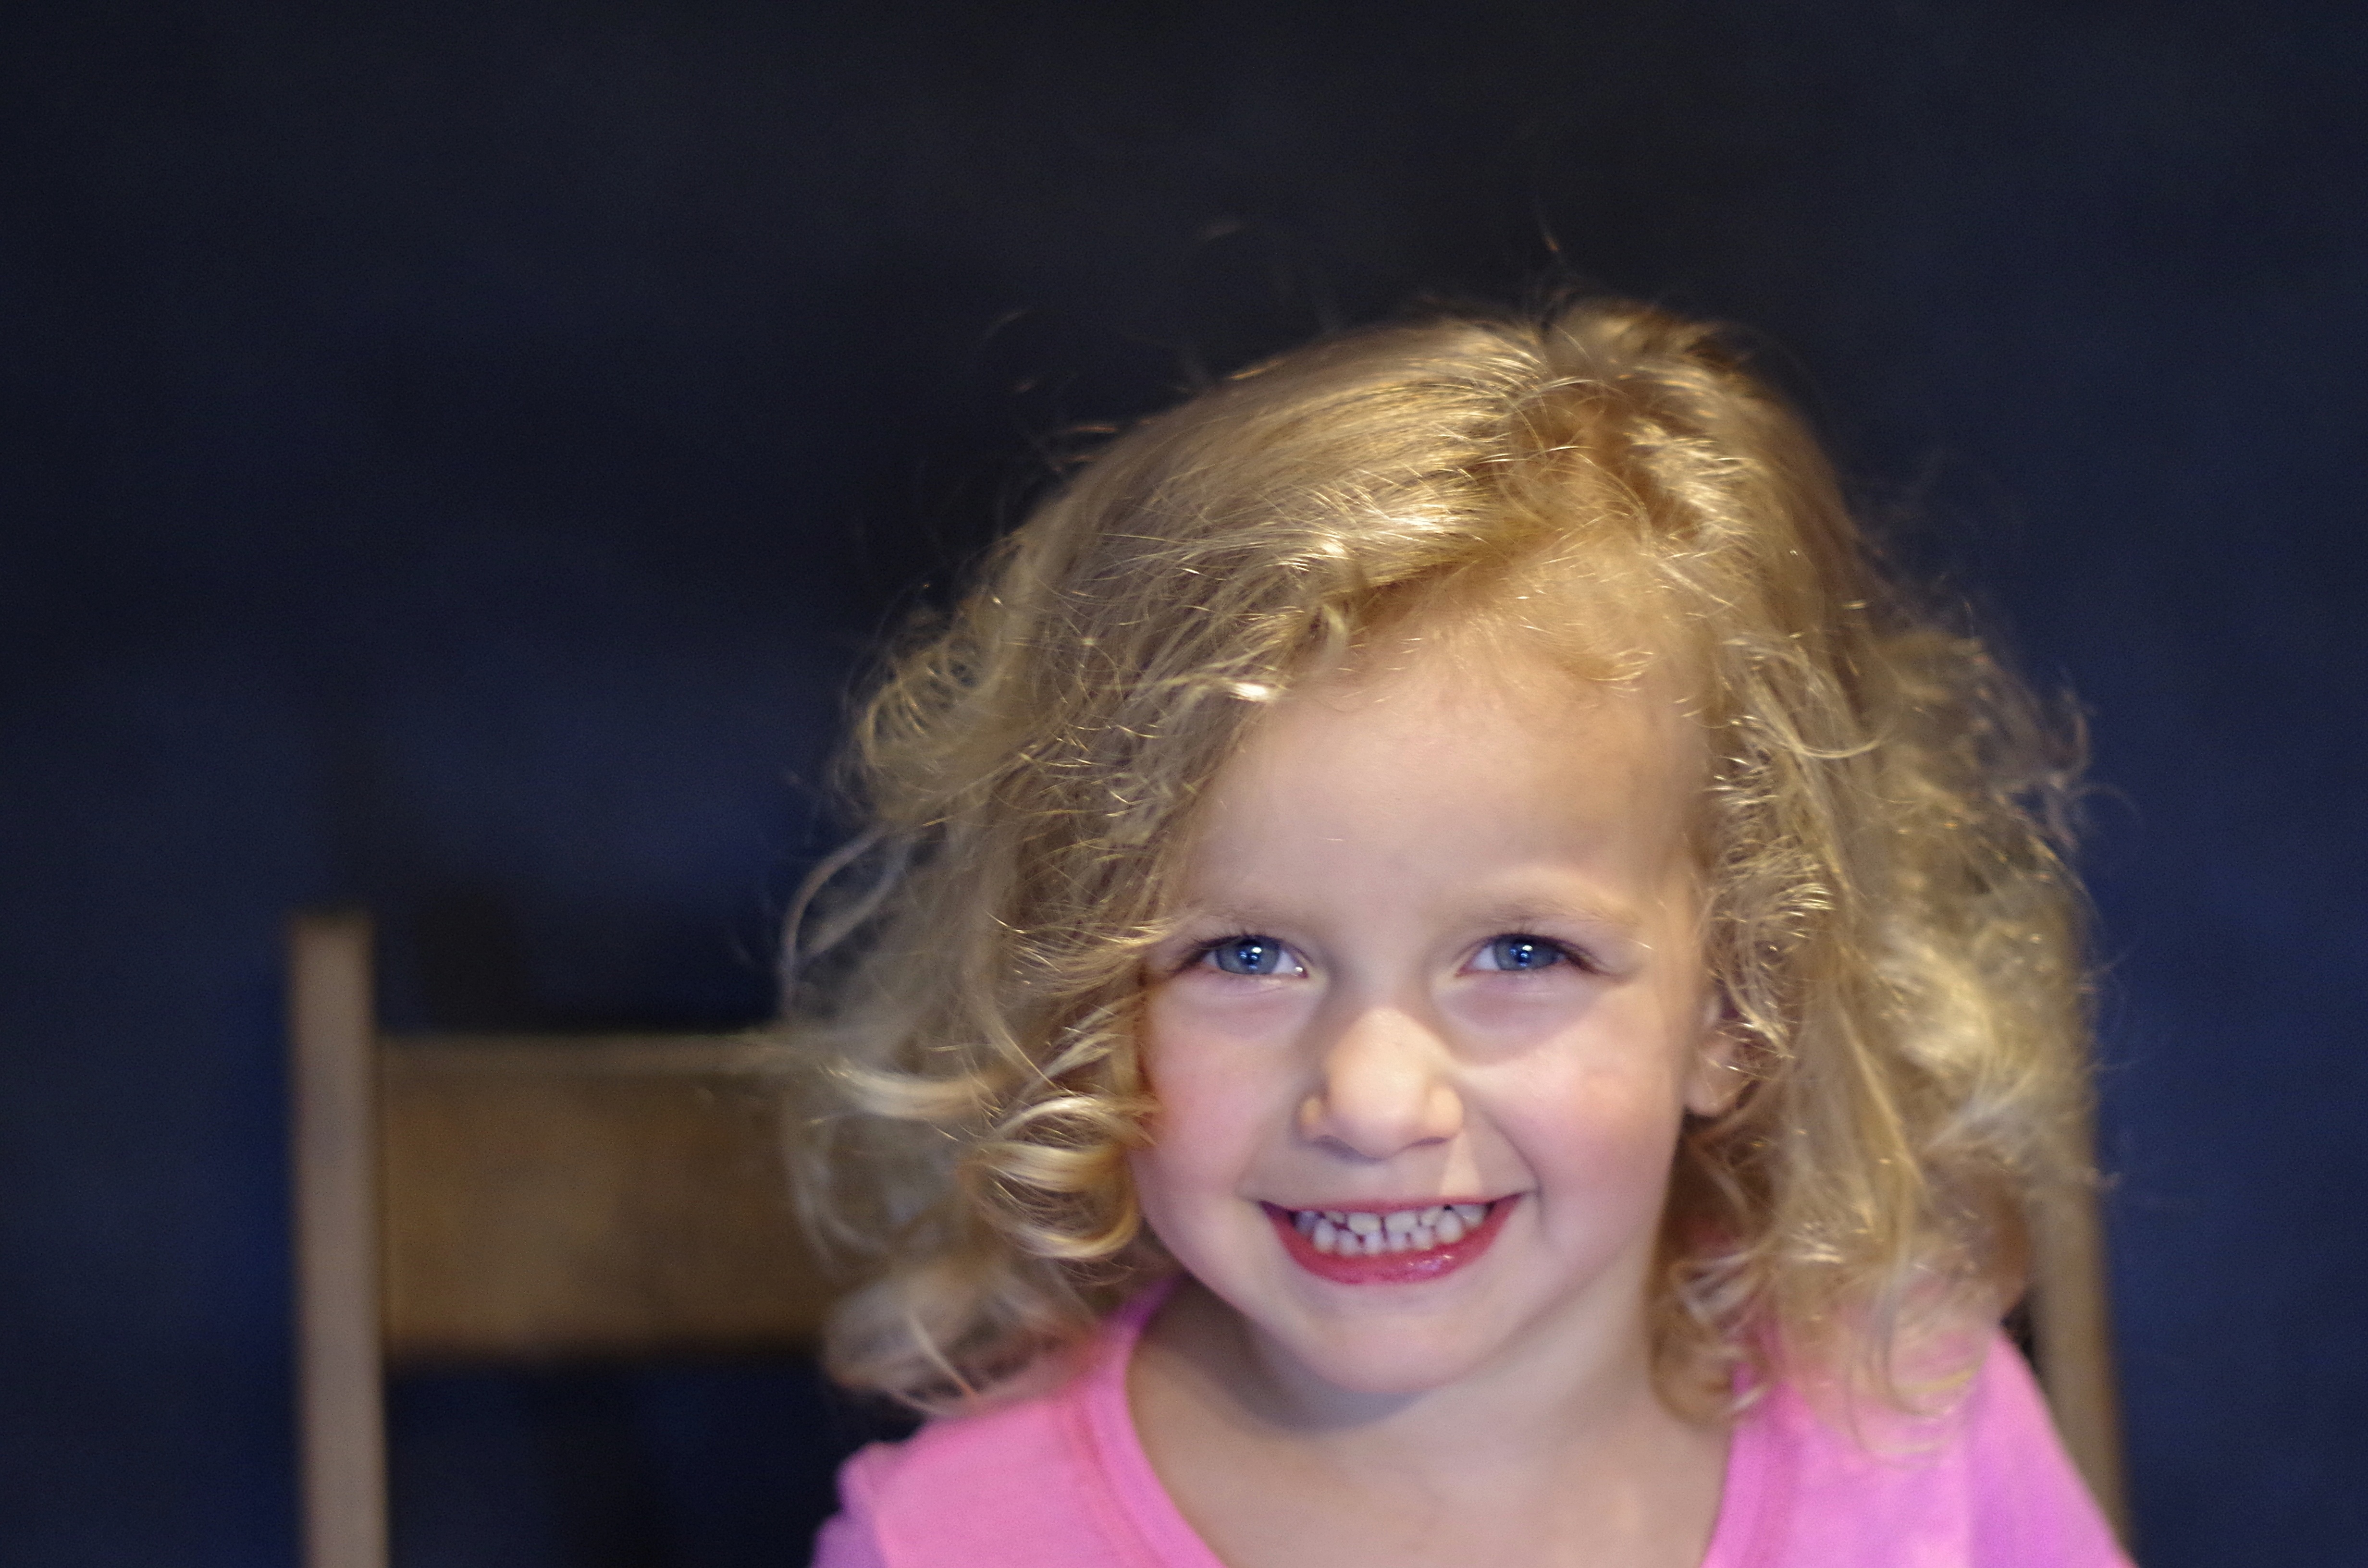
person, girl, hair, photo, portrait, spring, child, blue, blonde, facial expression, hairstyle, smile, face, toddler, eye, beauty, emotion, blue eyes, the little girl, portrait photography